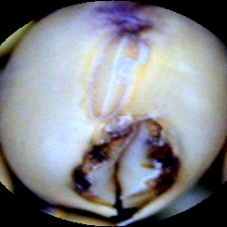
Label: Spotted